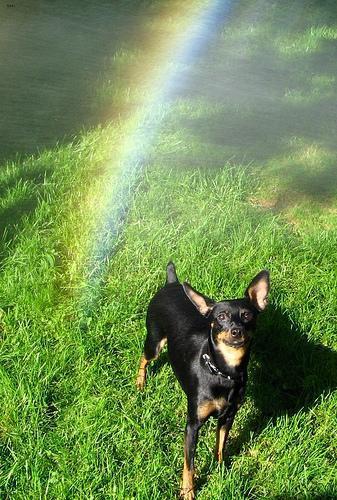
miniature pinscher